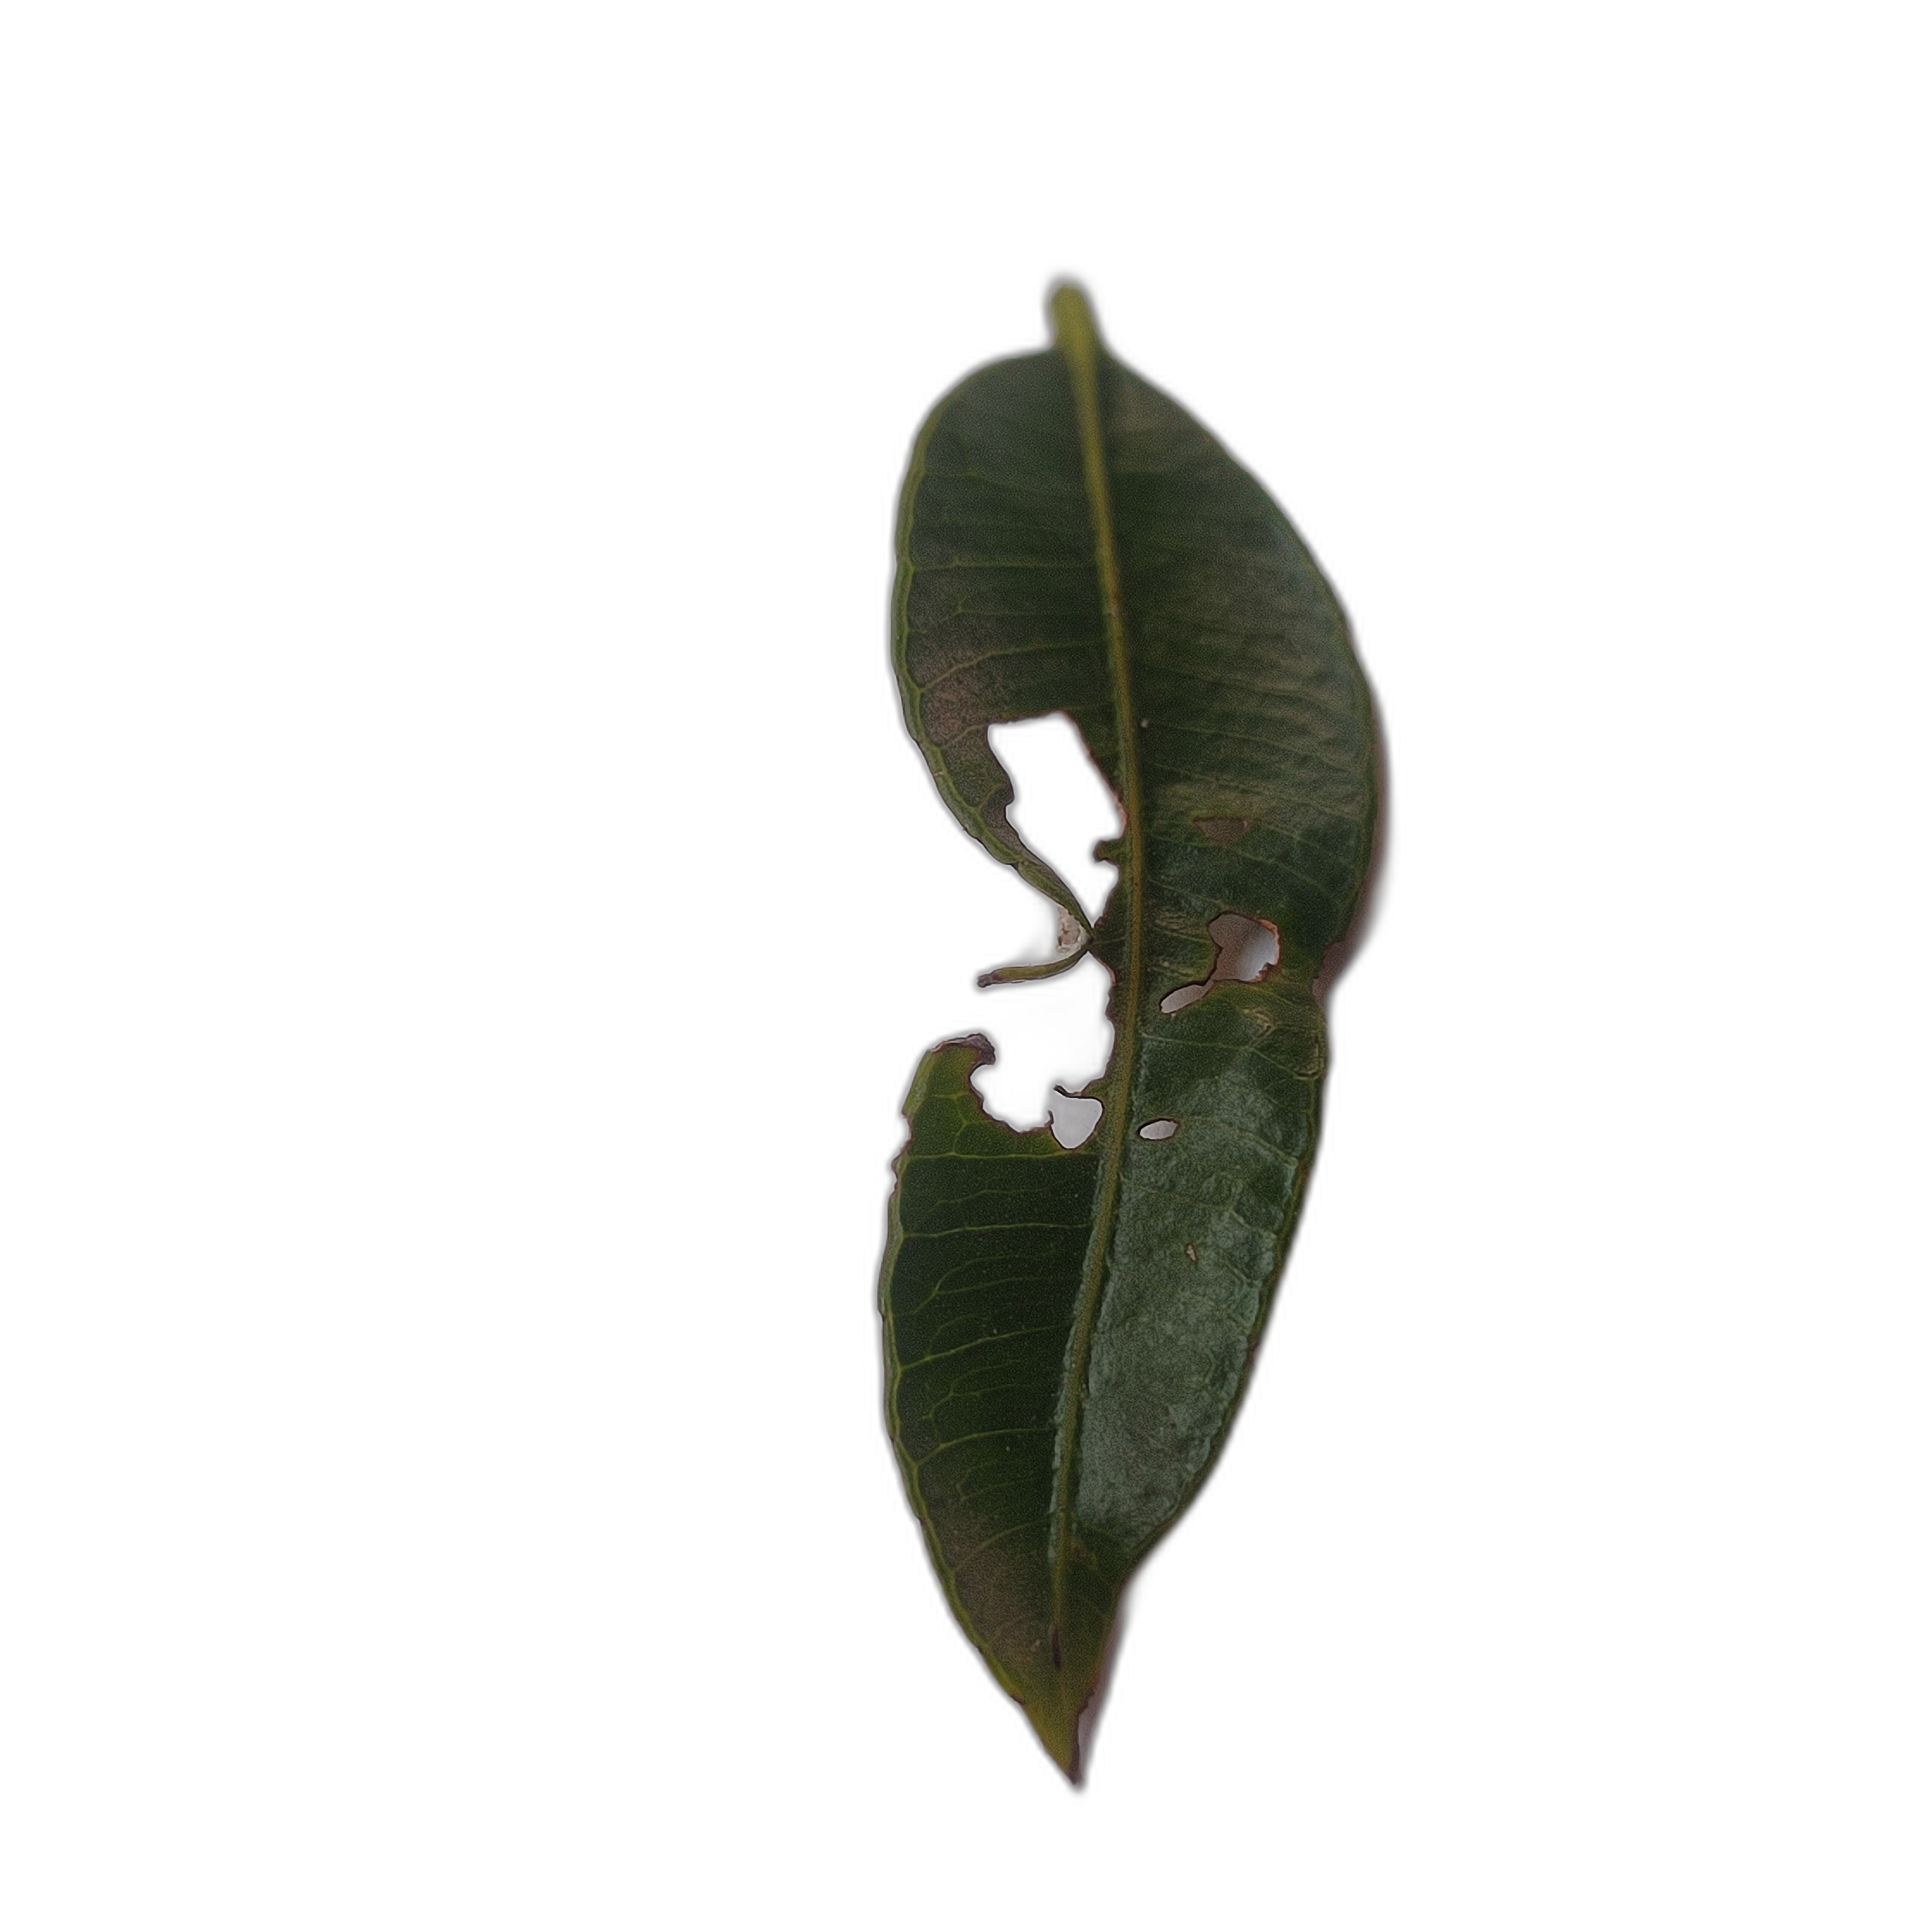
Label: not_healthy